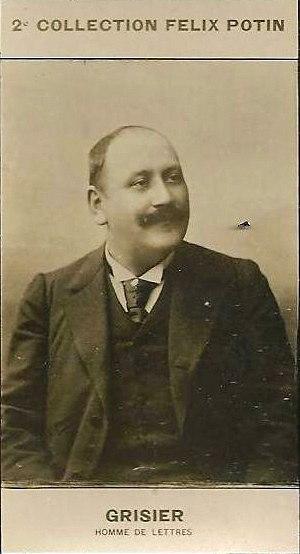
Grisier, Georges
Auguste Marc Alphonse Georges Grisier dit Grisier-Dorante ou Dorante, né le 2 février 1853 dans l'ancien 2e arrondissement de Paris, ville où il est mort le 5 juin 1909 dans le 18ᵉ arrondissement, est un auteur dramatique et journaliste français.